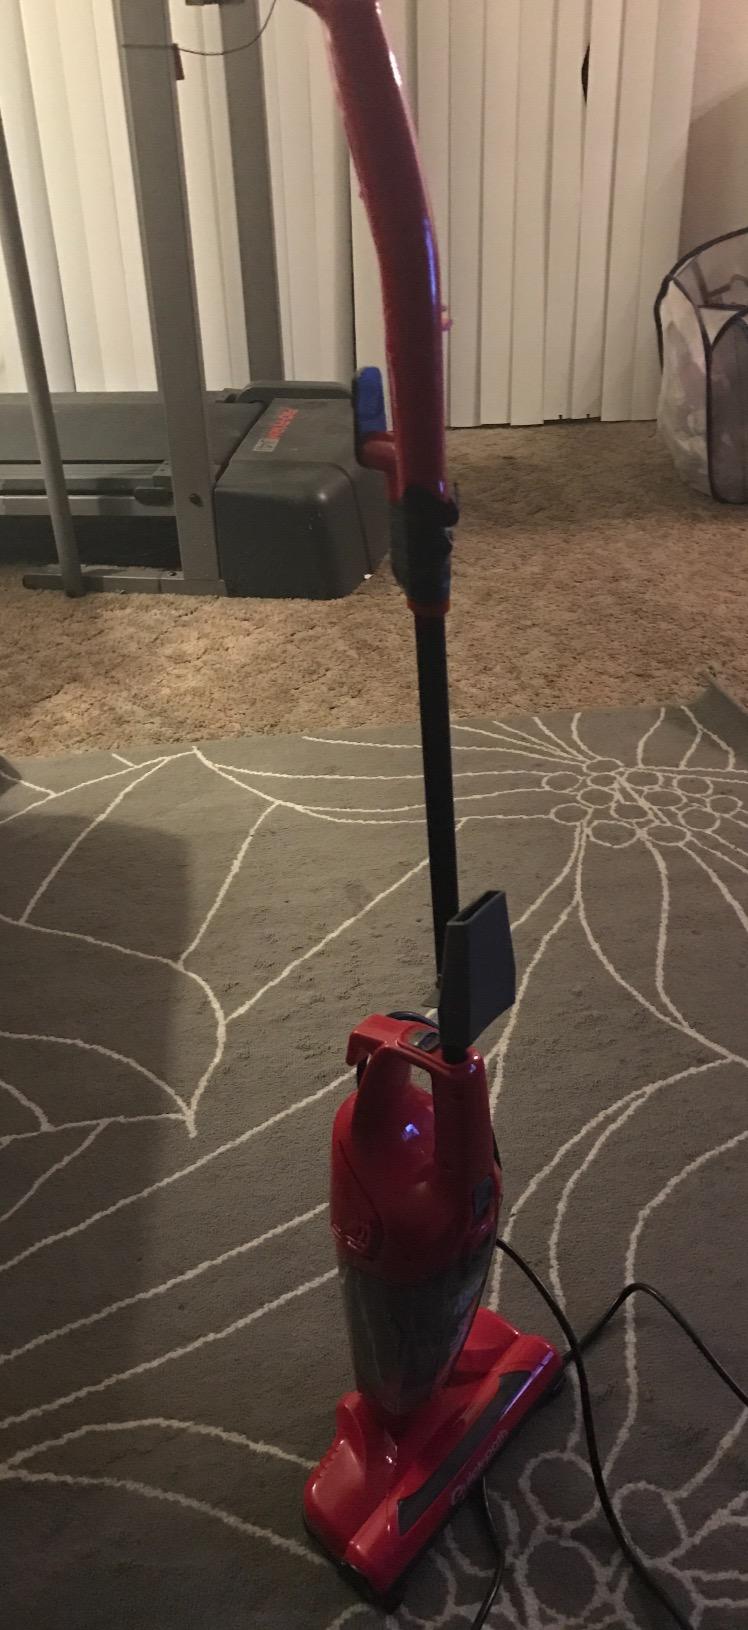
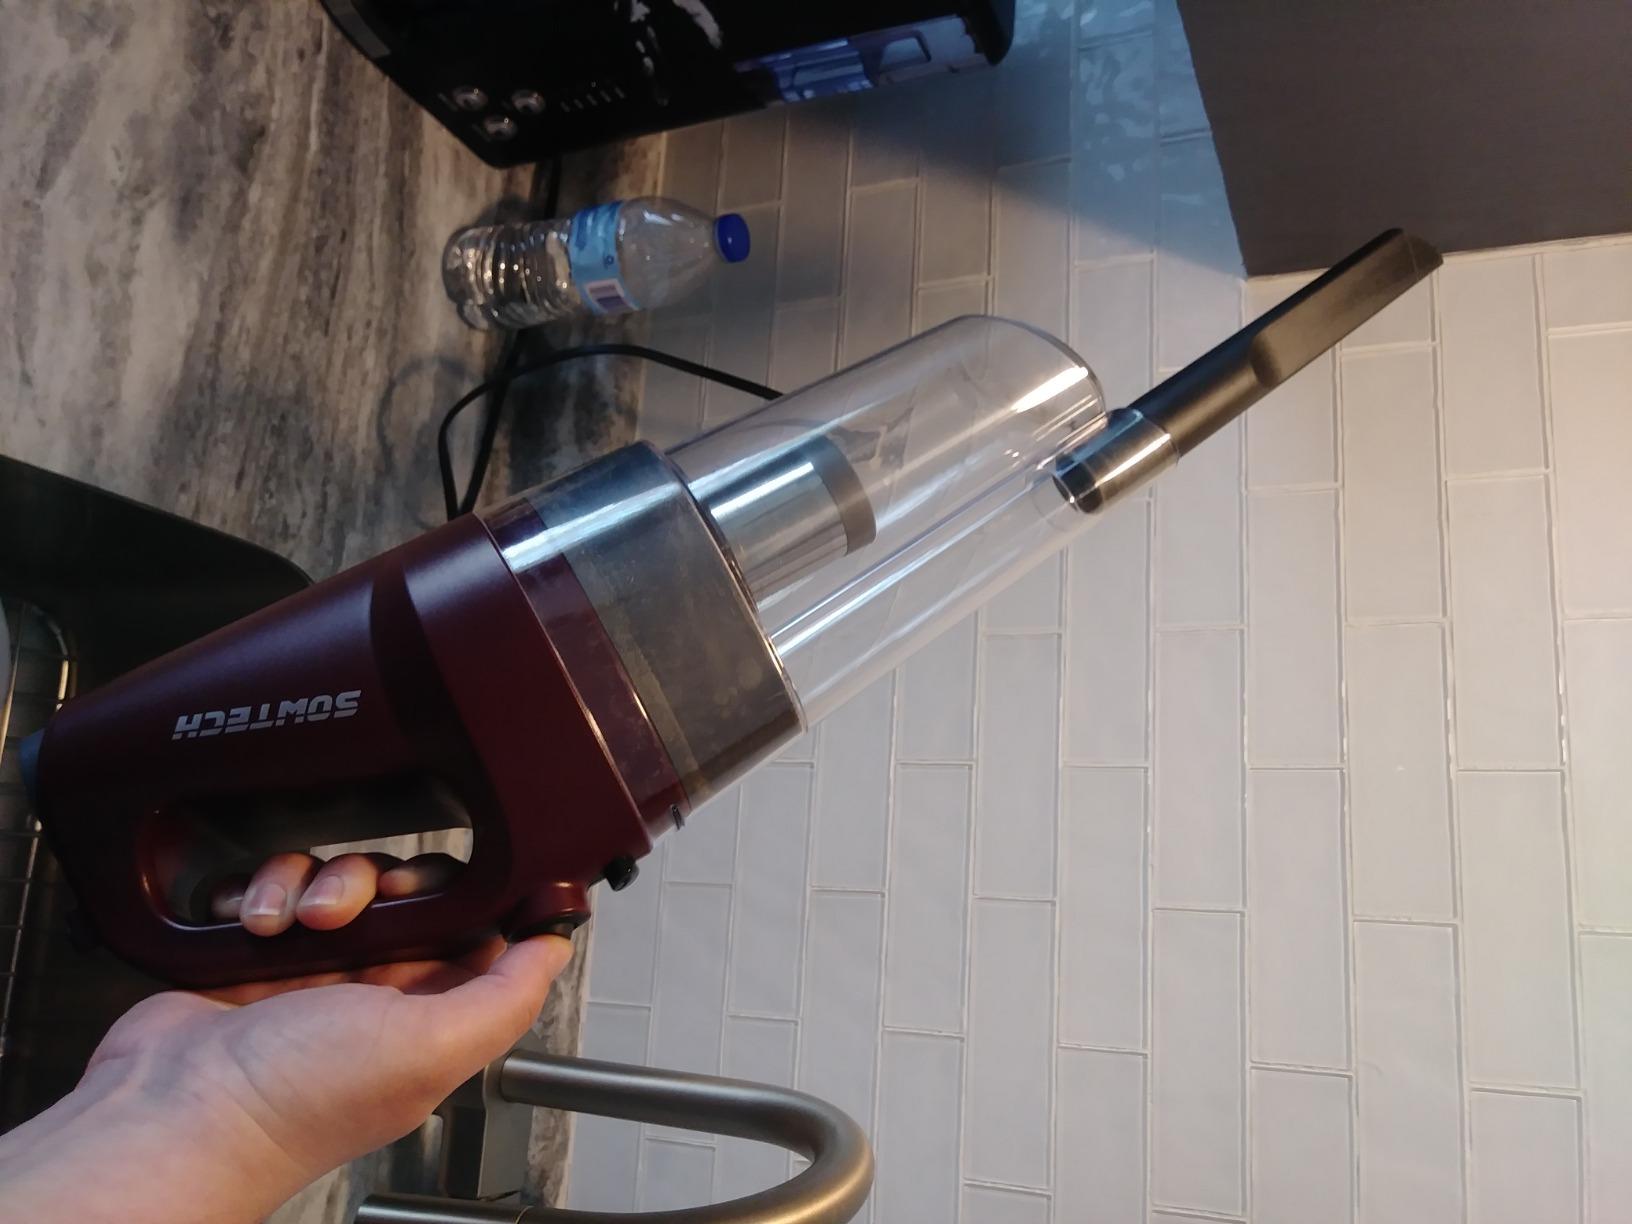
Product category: items_vacuum
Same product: no